Tyler Haws

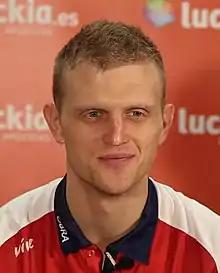

Tyler Haws (born April 11, 1991) is an American professional basketball player. Haws was a standout high school basketball player, becoming the all-time leading scorer (1,772 points) at his school, being twice named Utah's Mr. Basketball, and winning Utah's Gatorade Player of the Year. At Brigham Young University (BYU), Haws was named the 2014 West Coast Conference Men's Basketball Player of the Year and set the school record for career points.